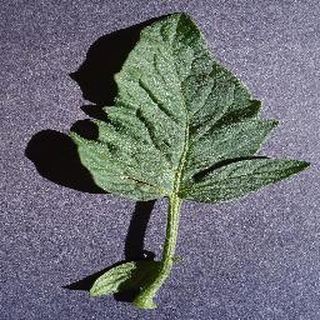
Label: healthy_tomato